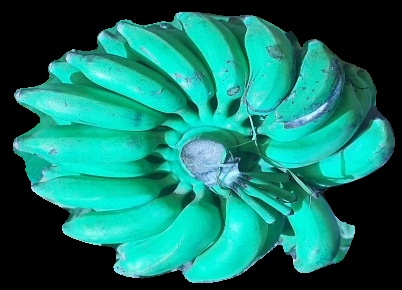
Variety: elakki-bale
Grade: grade3